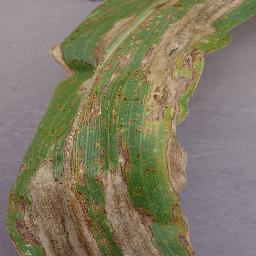
Label: Corn_(Maize)___Northern_Leaf_Blight